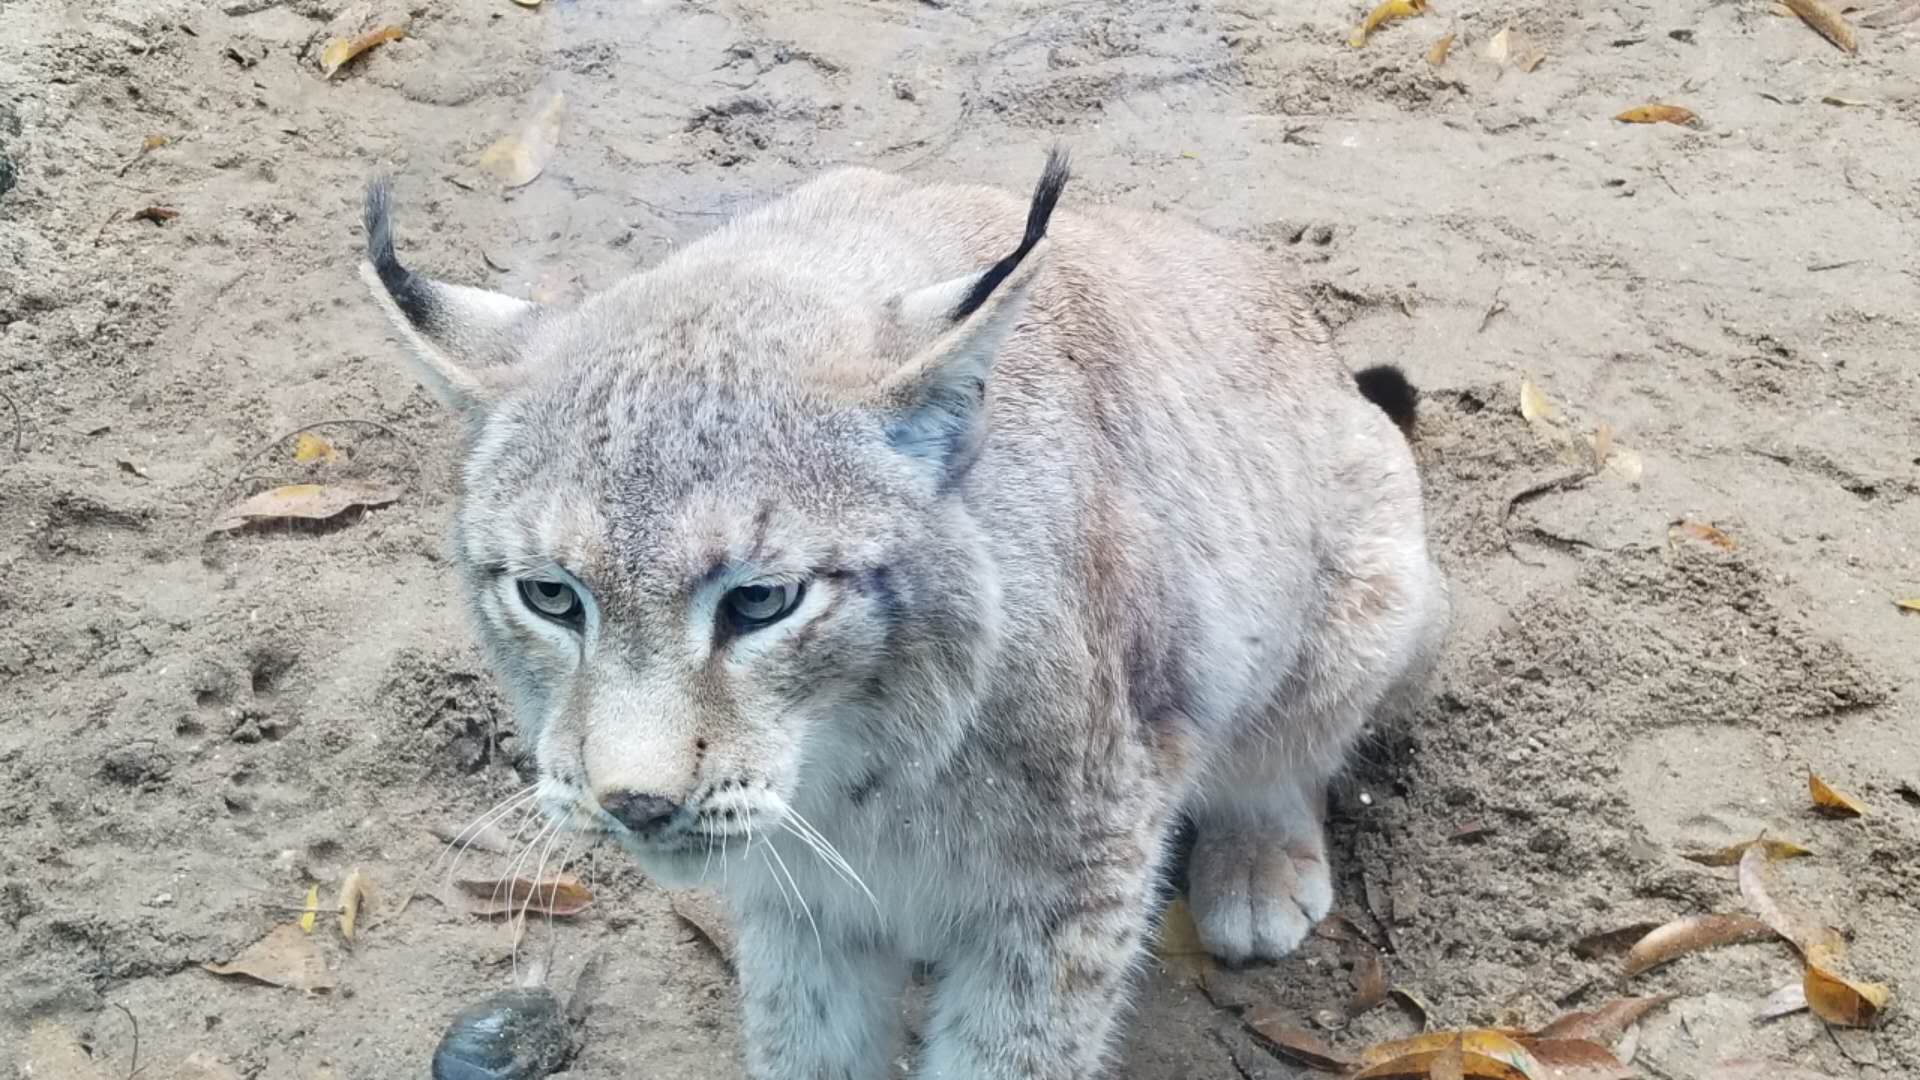
cat, mammal, vertebrate, felidae, wildlife, terrestrial animal, lynx, puma, carnivore, cougar, small to medium sized cats, wild cat, whiskers, bobcat, zoo, fawn